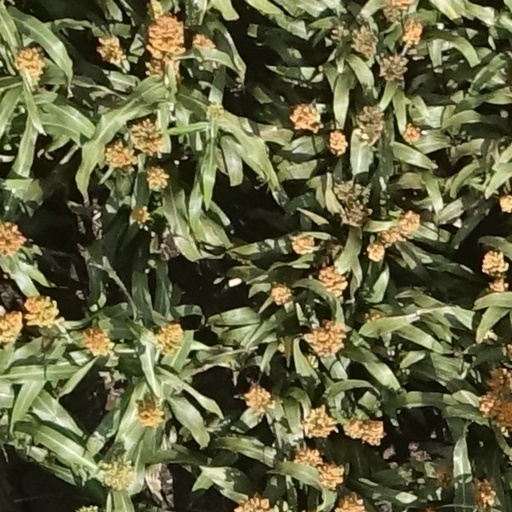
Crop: sorghum